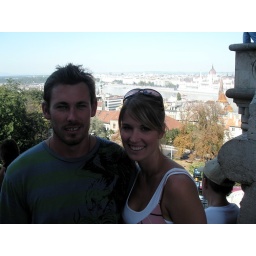
mel and I on castle hill overlooking the parliament building and the Danube river below